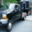
Label: truck